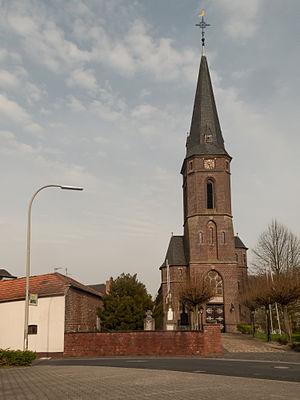
Niederkrüchten est une municipalité de l'arrondissement de Viersen en Rhénanie-du-Nord-Westphalie en Allemagne.